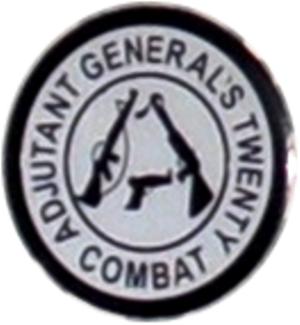
Les Insignes militaires de spécialité de l'armée de terre sont des décorations délivrées par le département de la défense des États-Unis aux soldats justifiant de réalisations ou de qualifications diverses dans l'exercice de leurs fonctions au sein de l'US Army.